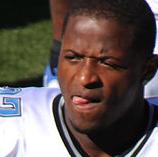
Age: 25